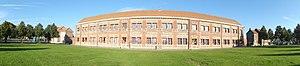
Écoles des cités de la Fosse n° 1 - 1 bis de la Compagnie des mines de La Clarence, Divion, Pas-de-Calais, Nord-Pas-de-Calais, France.
La fosse nᵒ 1 - 1 bis de la Compagnie des mines de La Clarence est un ancien charbonnage du Bassin minier du Nord-Pas-de-Calais, situé à Divion. Le fonçage des deux puits commence en août 1896 et la fosse commence à extraire le 31 janvier 1901. Des cités, une école et une église, sont bâties à proximité, et un terril nᵒ 33 est édifié à côté du carreau de fosse. Le 3 septembre 1912, un coup de grisou entraîne la mort de 79 mineurs. Pour éviter que ce genre de catastrophe ne se reproduise, une fosse nᵒ 2 est commencée à Calonne-Ricouart pour assurer l'aérage de cette fosse grisouteuse.